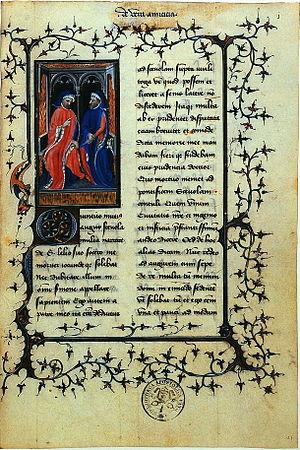
La Bibliothèque palatine à Heidelberg était une des plus importantes bibliothèques de la Renaissance en Allemagne. En 1622, à la suite de la conquête de la ville par Tilly et la ligue catholique, ses ouvrages ont été pour la plupart transférés à la Bibliothèque apostolique vaticane de Rome, où ils forment depuis une collection spéciale.
Laelius de amicitia est un traité philosophique de Cicéron, rédigé en 44 av. J.-C. à la demande insistante de son ami Atticus. Les relations entre les êtres humains et le sens de la vie constituent les principales interrogations de Cicéron dans ce traité. II exalte le rôle et la nécessité de l'amitié dans les rapports sociaux et la vie politique romaine par de nombreux exemples tirés de l'histoire de Rome, à une époque que Cicéron considère comme l'âge d'or de la République, lorsqu'elle était gérée par un petit groupe d'hommes liés par l'amitié. La publication de cet ouvrage vient au moment où Cicéron tente de se constituer un réseau de relations pour contrer le pouvoir de Marc Antoine, et se présente donc comme un programme politique et un appel à ses contemporains. Cicéron reviendra sur l'importance sociale de l'amitié dans son dernier ouvrage philosophique, le De Officiis.